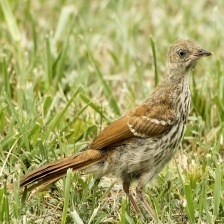
Species: BROWN THRASHER
Scientific name: TOXOSTOMA RUFUM